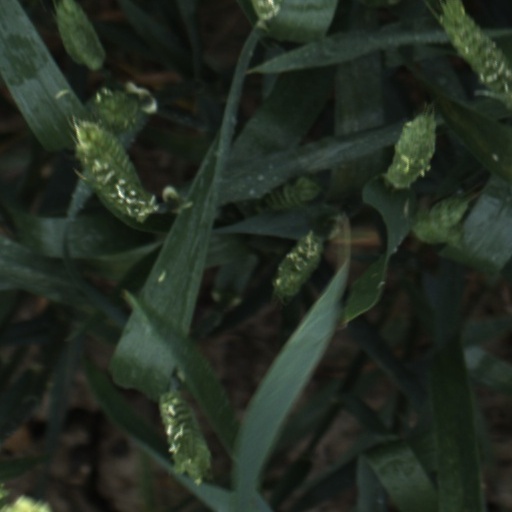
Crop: wheat